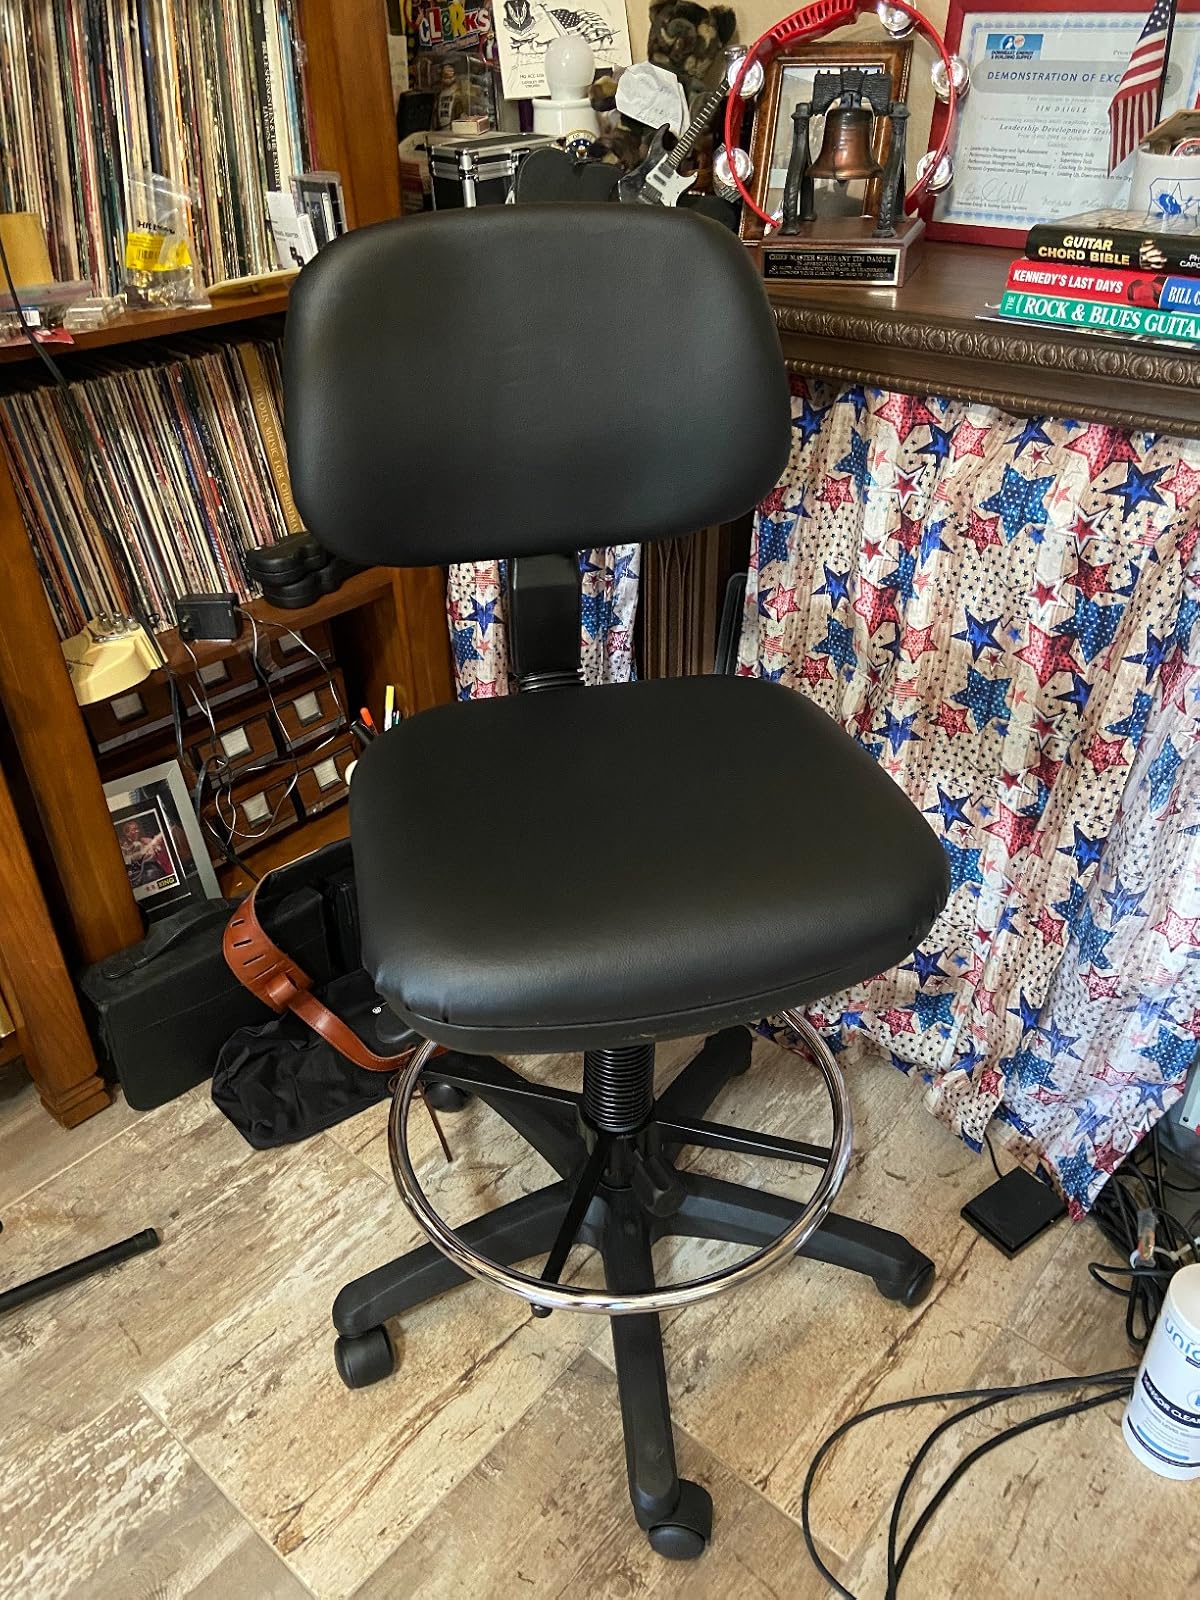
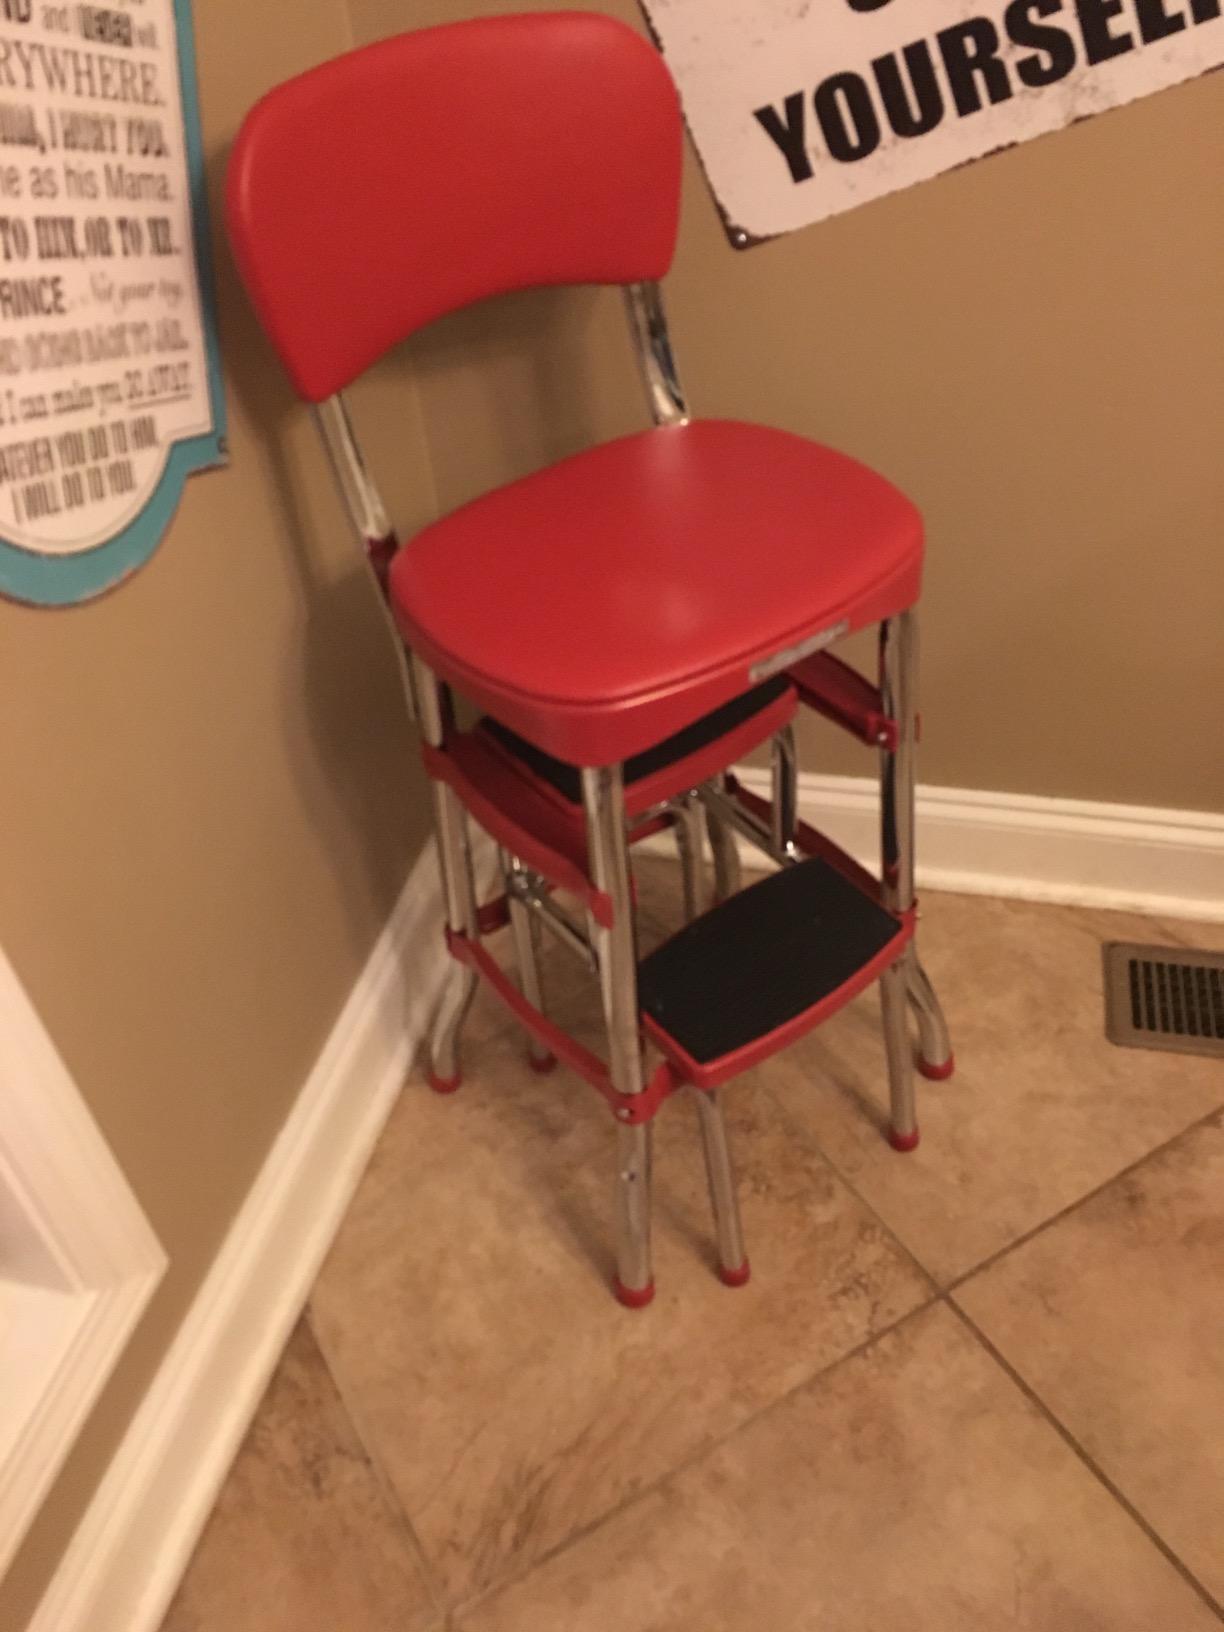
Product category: items_chair
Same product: no